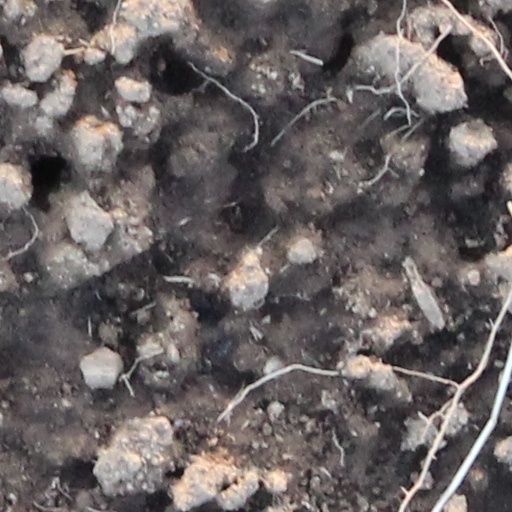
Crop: wheat